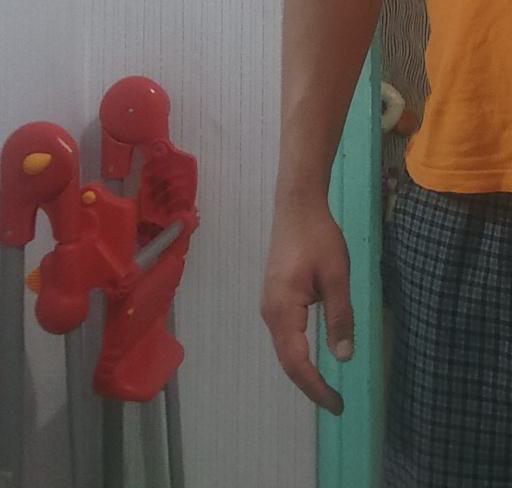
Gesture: no_gesture